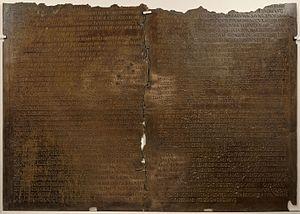
Table claudienne, transcription du discours de Claude au sénat pour l'admission des Gaulois au sénat romain. Brezhoneg: Tabula claudiana Català: Taula Claudina
Tout au long de l'âge du fer, la trame historique des Etrusques et celle de Rome sont liés de manière inextricable. En définitive, depuis la fondation de la ville capitoline et des premières cités-Etats d'Étrurie, au cours du VIIIᵉ siècle av. J.-C., jusqu'à sa conquête et enfin sa totale intégration par Rome, le peuple étrusque apparaît comme étant l'une des données majeures de l'équation historique de la cité tibérine. De facto, la koïnè étrusque a fourni 3 et peut-être 4 des souverains de Rome. En outre, la lecture des œuvres littéraires antiques confrontées et corrélées à un corpus archéologique abondant, mettent en évidence un véritable processus de synœcisme de populations étrusques au sein de Rome sur une période débutant au cours du VIIᵉ siècle av. J.-C. et se concluant au long du Vᵉ siècle av. J.-C.. Ces dernières formant ainsi le plus important quartier de la ville capitoline pré-républicaine, voire pré-impériale, le litus tuscus. À cet égard, et compte tenu de l'ensemble de ces données littéraires, historiographiques et archéologiques, ces dernières permettent d'appréhender et de singulariser une véritable Rome étrusque, la Ruma tusci.
La Table claudienne est une plaque de bronze portant l'inscription d'un discours prononcé par l'empereur Claude, en 48, devant le Sénat romain. De cette table, on conserve aujourd'hui deux fragments importants, correspondant à la partie inférieure, retrouvés à Lyon, dans le quartier de la Croix-Rousse, en 1528. L'utilisation du pluriel, les Tables claudiennes, est courante mais fausse, car il n'existe qu'une seule Table claudienne, composée de deux fragments d'une seule et même table : en témoigne la traduction publiée par Philippe Fabia en 1929 sous le titre La Table claudienne de Lyon.